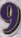
Number: 9